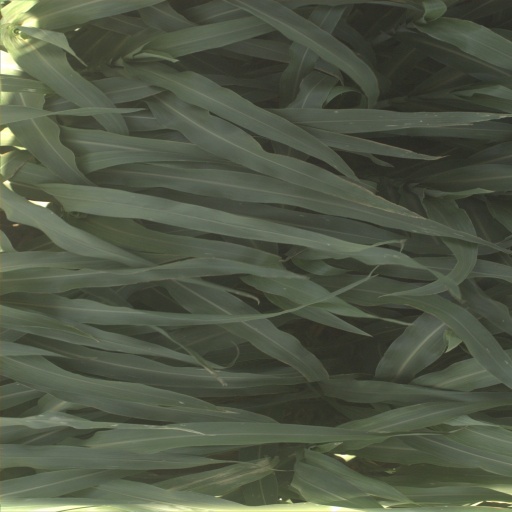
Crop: sorghum